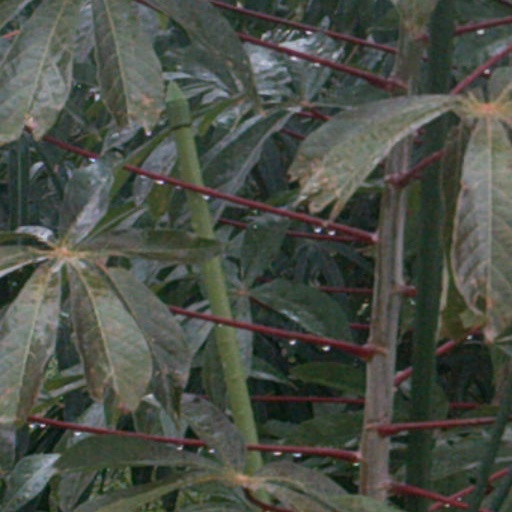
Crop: cassava